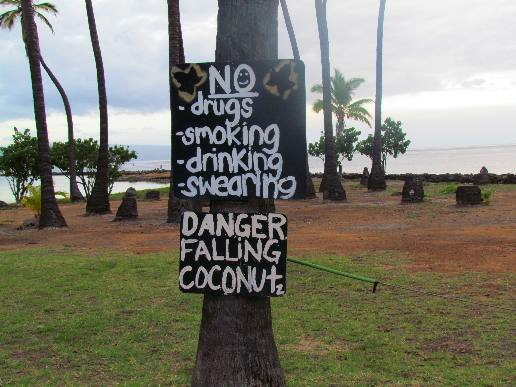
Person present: No